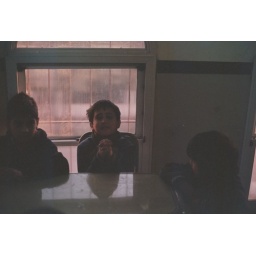
a cute little boy posing for the camera at a vbs we held in Argentina.film